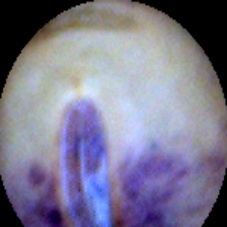
Label: Spotted